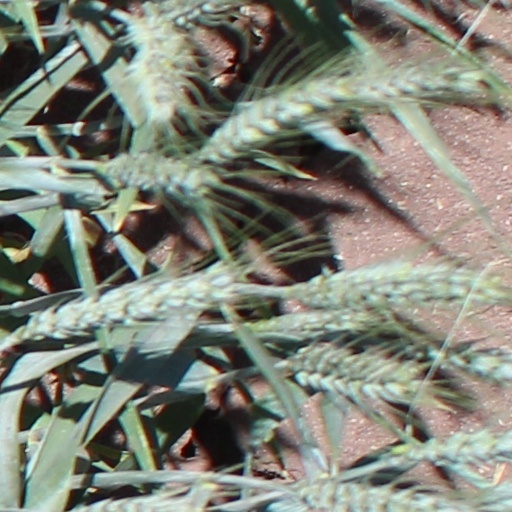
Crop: wheat